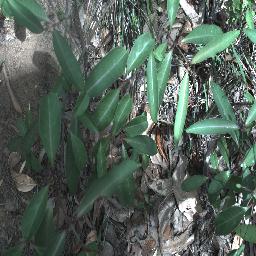
Label: rubber_vine